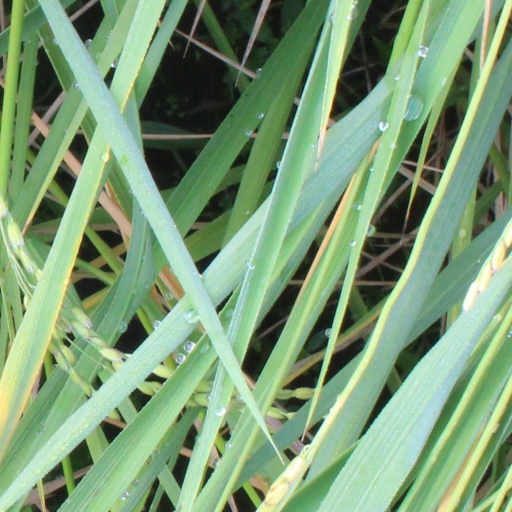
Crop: rice